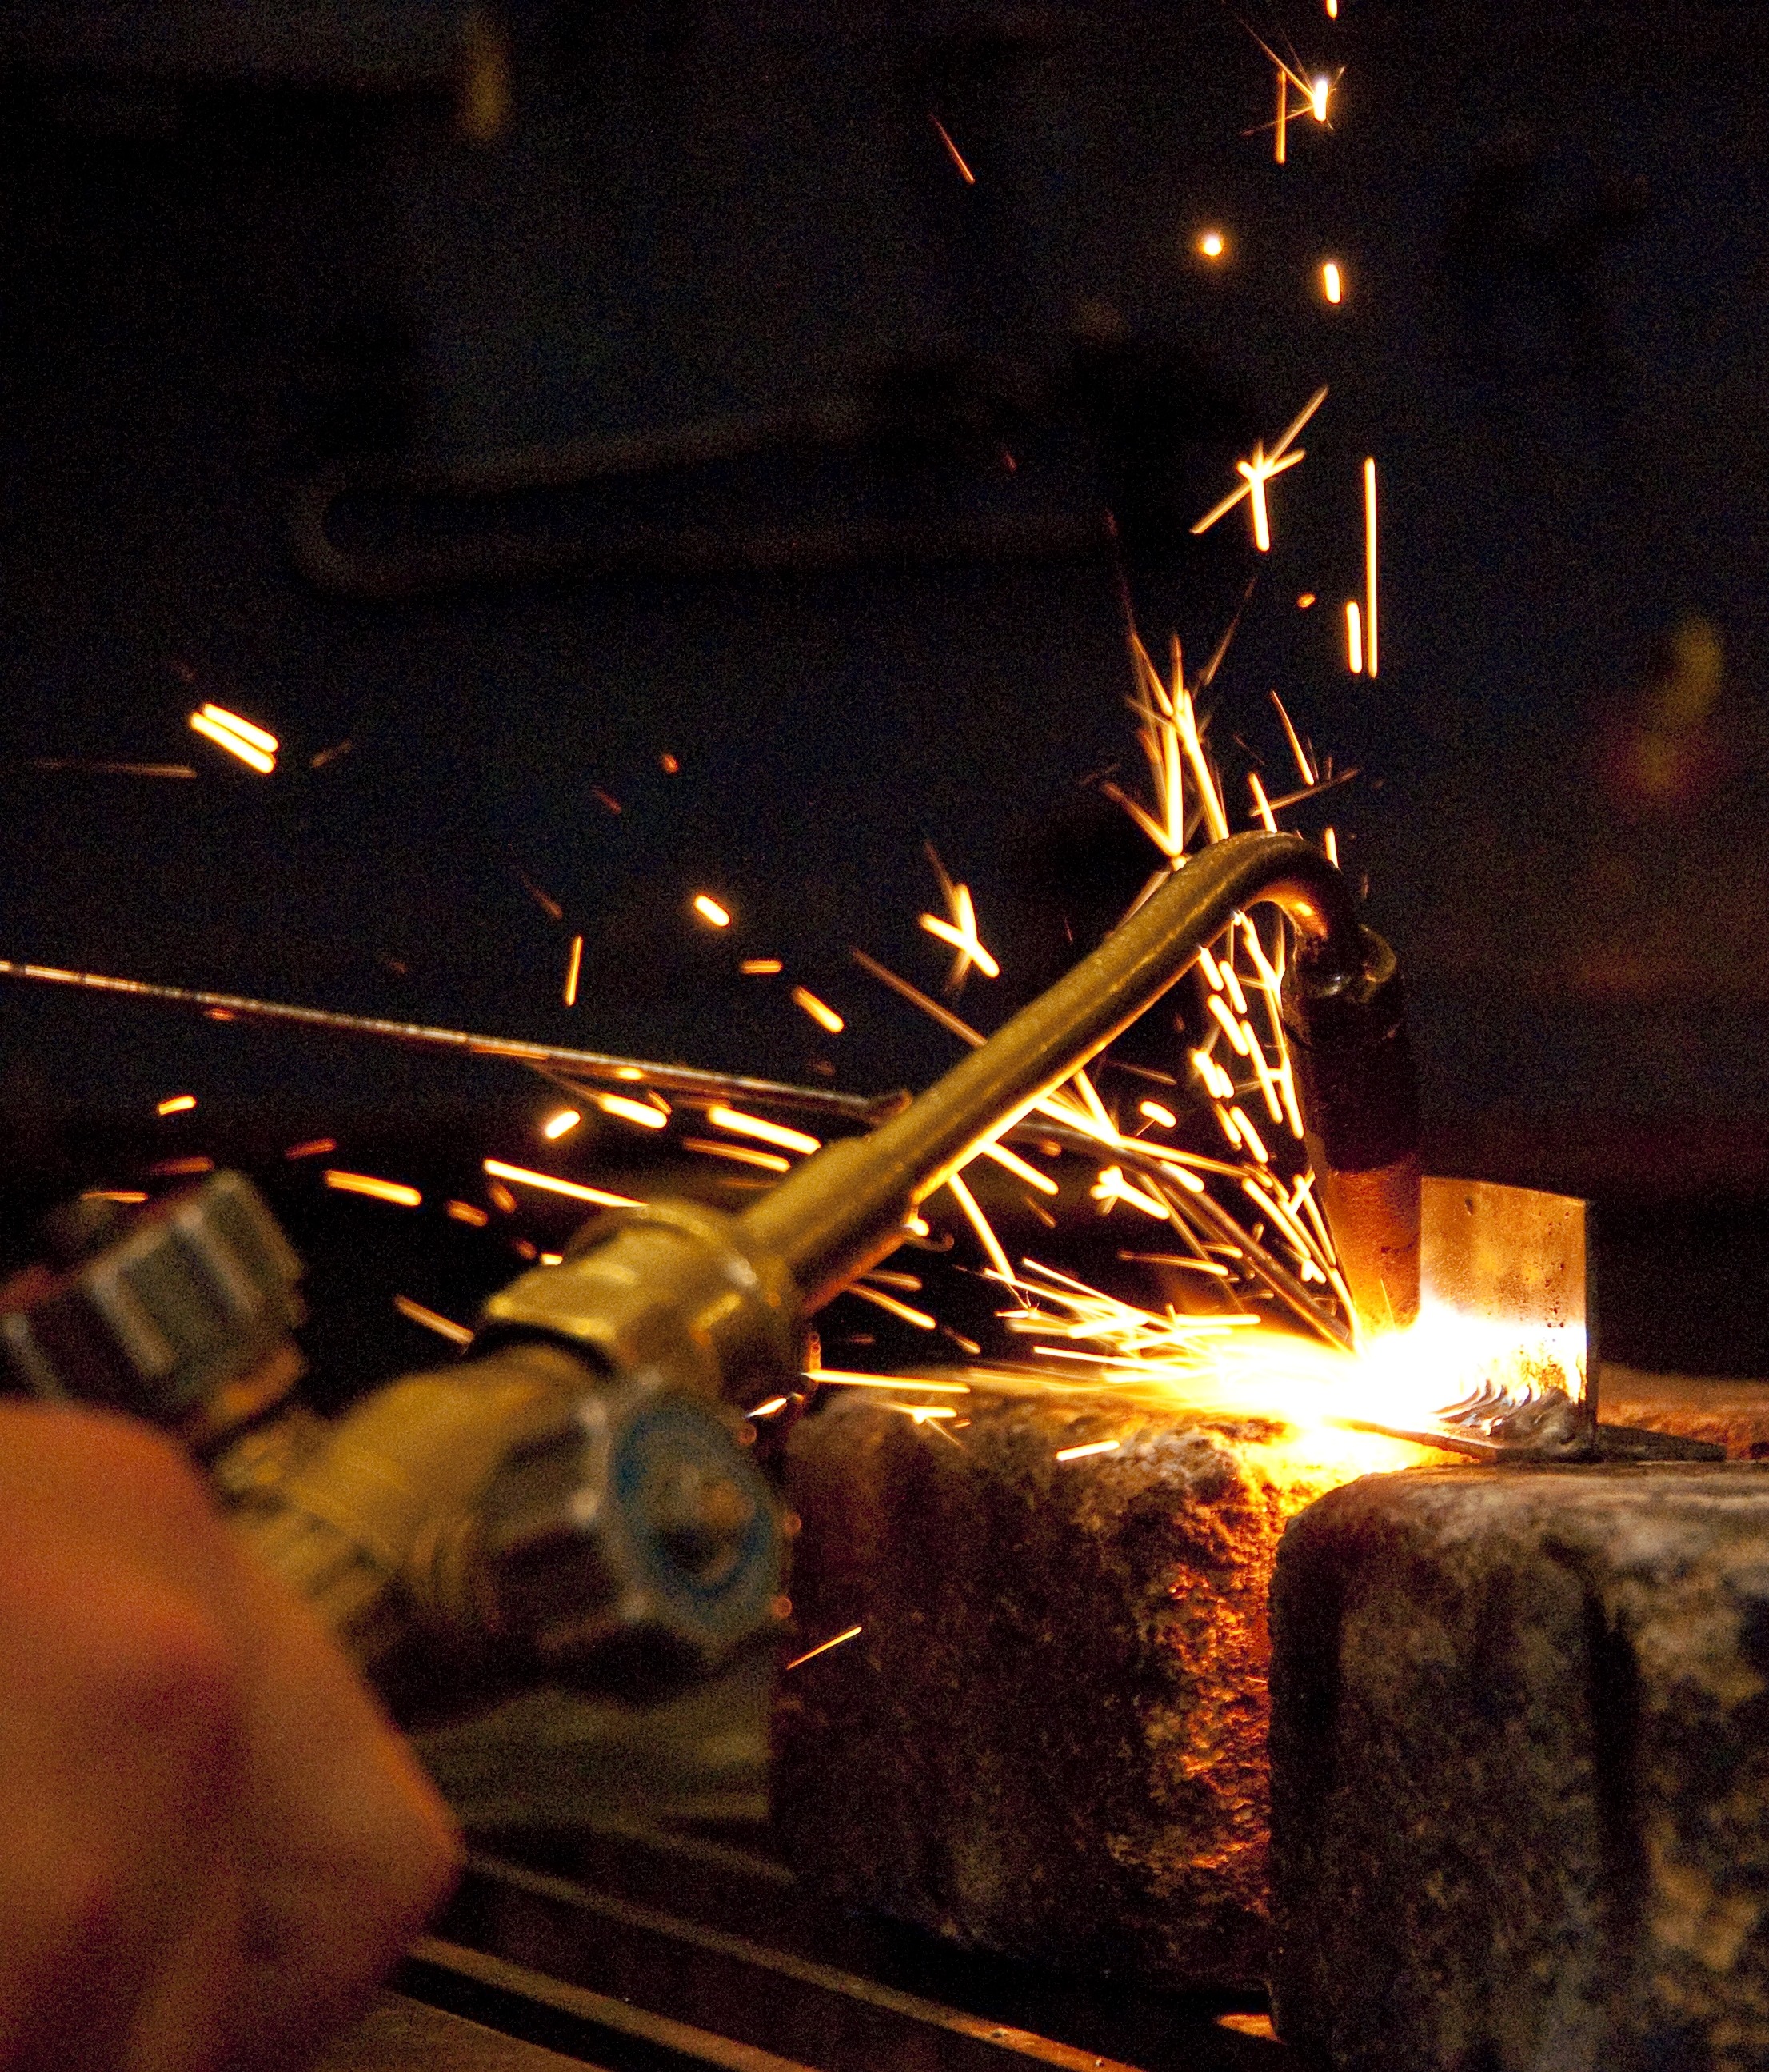
light, night, sparkler, training, fire, darkness, lighting, welder, weld